Ricard O'Sullivan Burke

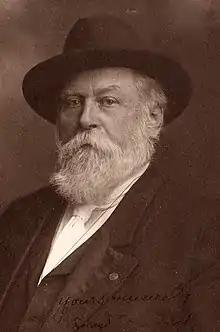

Ricard O'Sullivan Burke (24 January 1838 – 11 May 1922) was an Irish nationalist, Fenian activist, Union American Civil War soldier, U.S. Republican Party campaigner, and a public-works engineer. Travelling extensively, he performed various jobs. He was involved in two prison escape attempts, in Manchester, where a policeman was shot dead, and in London, where twelve passers-by were blown up.